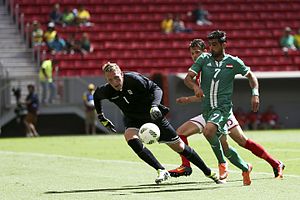
Jeppe Højbjerg
Jeppe Højbjerg er en dansk fodboldspiller, der spiller som målmand for Esbjerg fB.